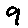
Label: 9